Conor Oberst and the Mystic Valley Band

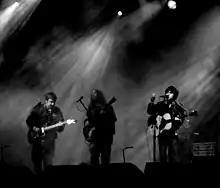
Conor Oberst and the Mystic Valley Band at the Leeds Festival, 22 August 2008.

Conor Oberst and the Mystic Valley Band is an American band consisting of Conor Oberst and his backing band. The band is composed of Nik Freitas (guitar), Taylor Hollingsworth (guitar), Macey Taylor (bass), Nate Walcott (keyboards/organ) and Jason Boesel (drums). The band was formed to back Oberst on his 2008 solo album but soon evolved into a band of its own with all members singing and providing songs for 2009's Outer South.